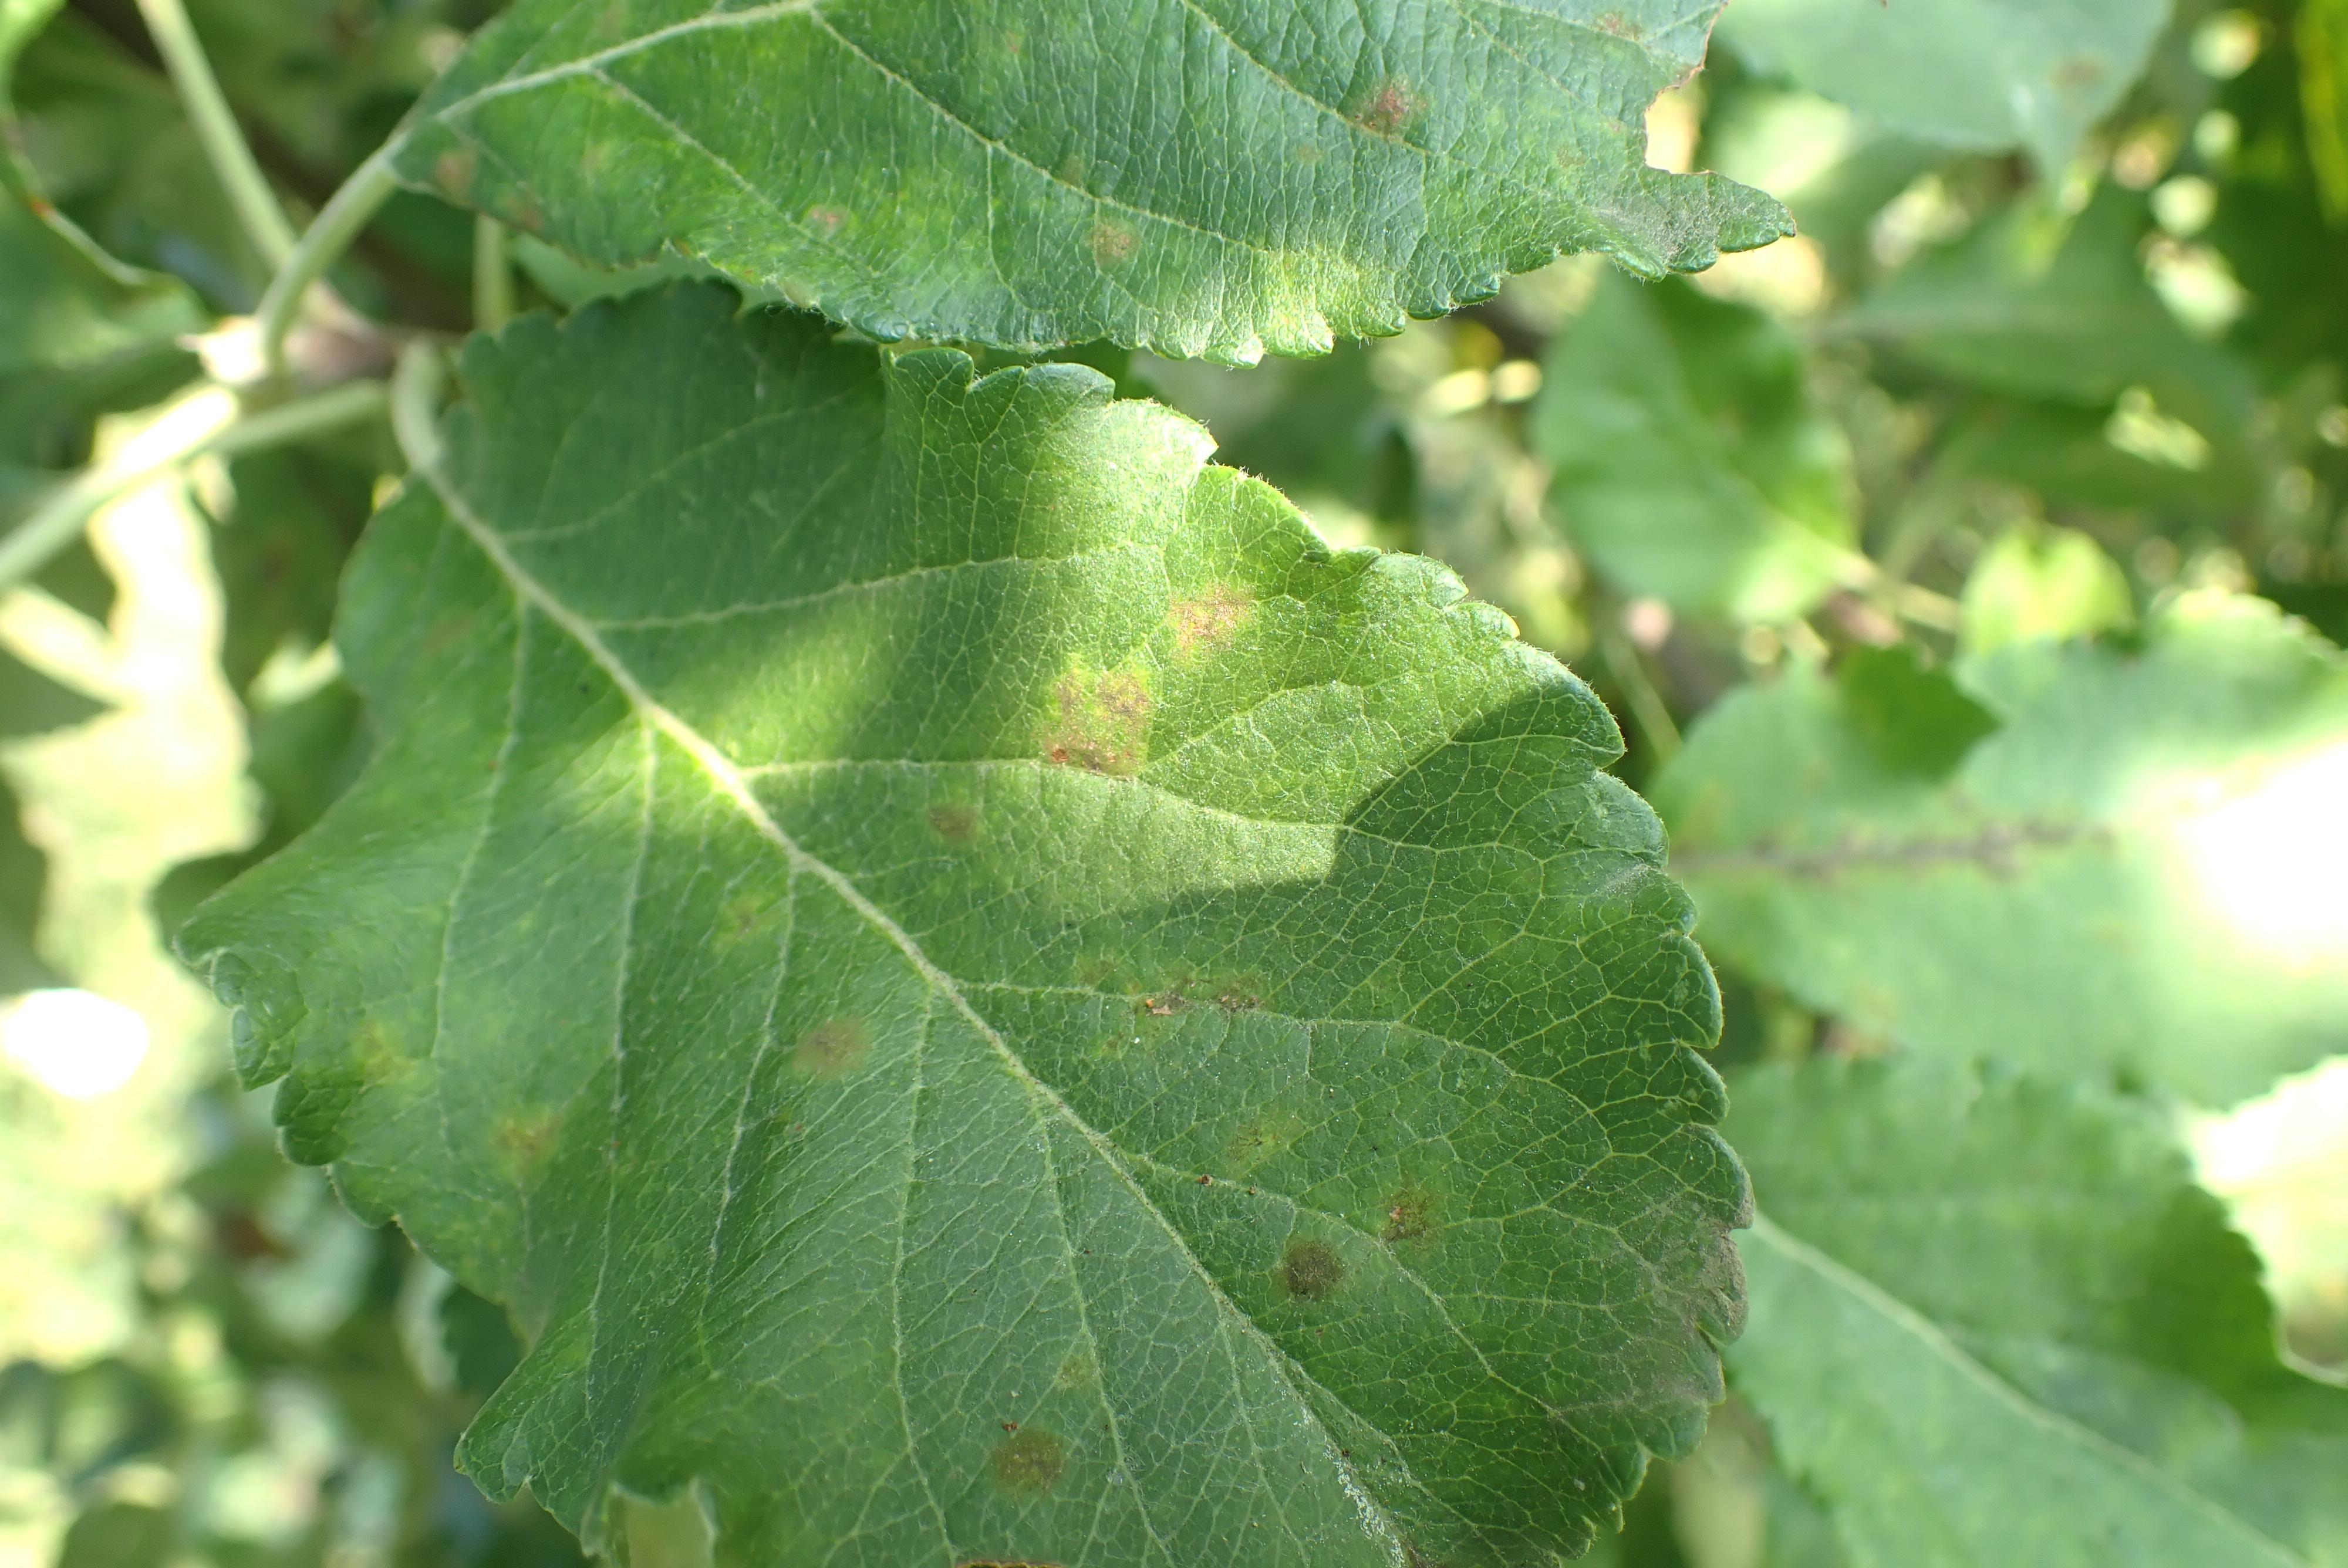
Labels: scab